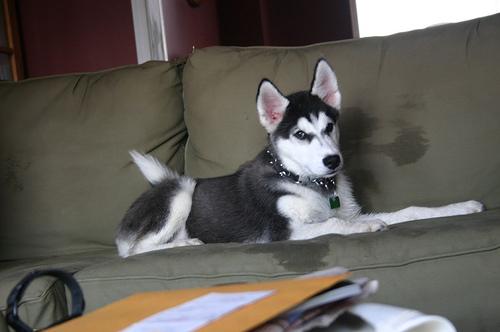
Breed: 1160-n000003-Siberian_husky